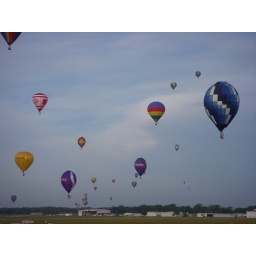
The green, yellow, red, and blue striped balloon was the first to come over the trees...